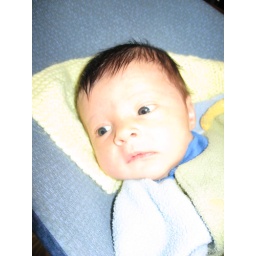
ry in the seat on the table